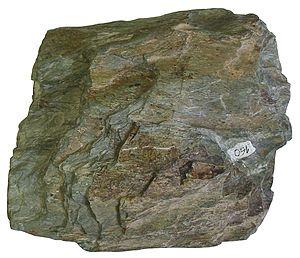
Un schiste vert est une roche issue du métamorphisme hydrothermal des métagabbros et pouvant se métamorphiser à son tour en schiste bleu lors de la subduction. Un de ses minéraux caractéristiques est la chlorite, qui lui donne cette teinte verte.